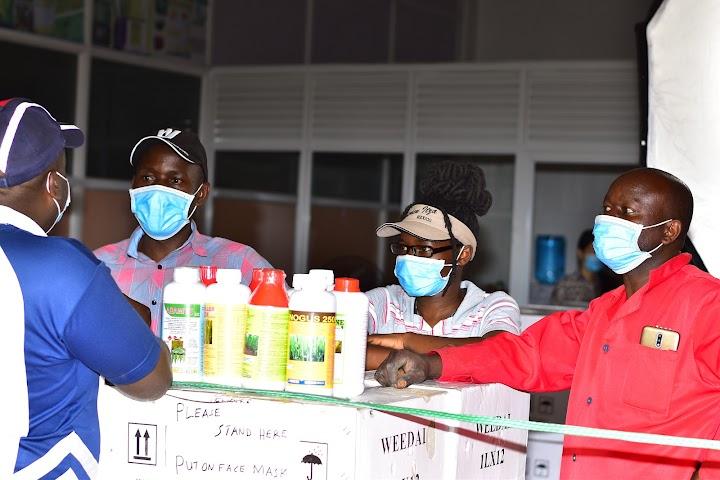
Jopo la watu waliopo katika eneo la ndani mfano wa chumba, waliovalia vifaa kinga aina ya barakoa wakiwa na mkusanyiko wa chupa ama bidhaa maalumu, ikiashiria ni eneo lililohifadhi pembejeo za kilimo au dawa zinazotumika kutibu mifugo.